Sutton Hoo helmet

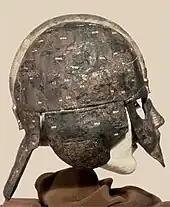
Profile view

Alongside the boar imagery on the eyebrows, the silver inlays of the crest on the Sutton Hoo helmet find linguistic support in "Beowulf". The helmet presented to Beowulf as a "victory gift" following his defeat of Grendel is described with identical features: